The Culture of Contentment

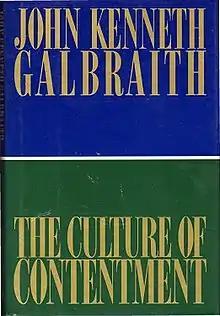
First edition

The Culture of Contentment is an essay by economist John K. Galbraith, analyzing the situation of the Western industrial world, which was first published in 1992 by Houghton Mifflin Company.